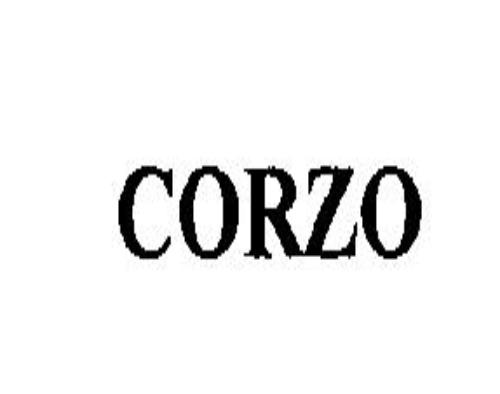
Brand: corzo
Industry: Necessities